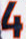
Number: 4